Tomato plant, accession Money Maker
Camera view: horizontal (90 deg, fisheye); turntable rotation: 60 degrees
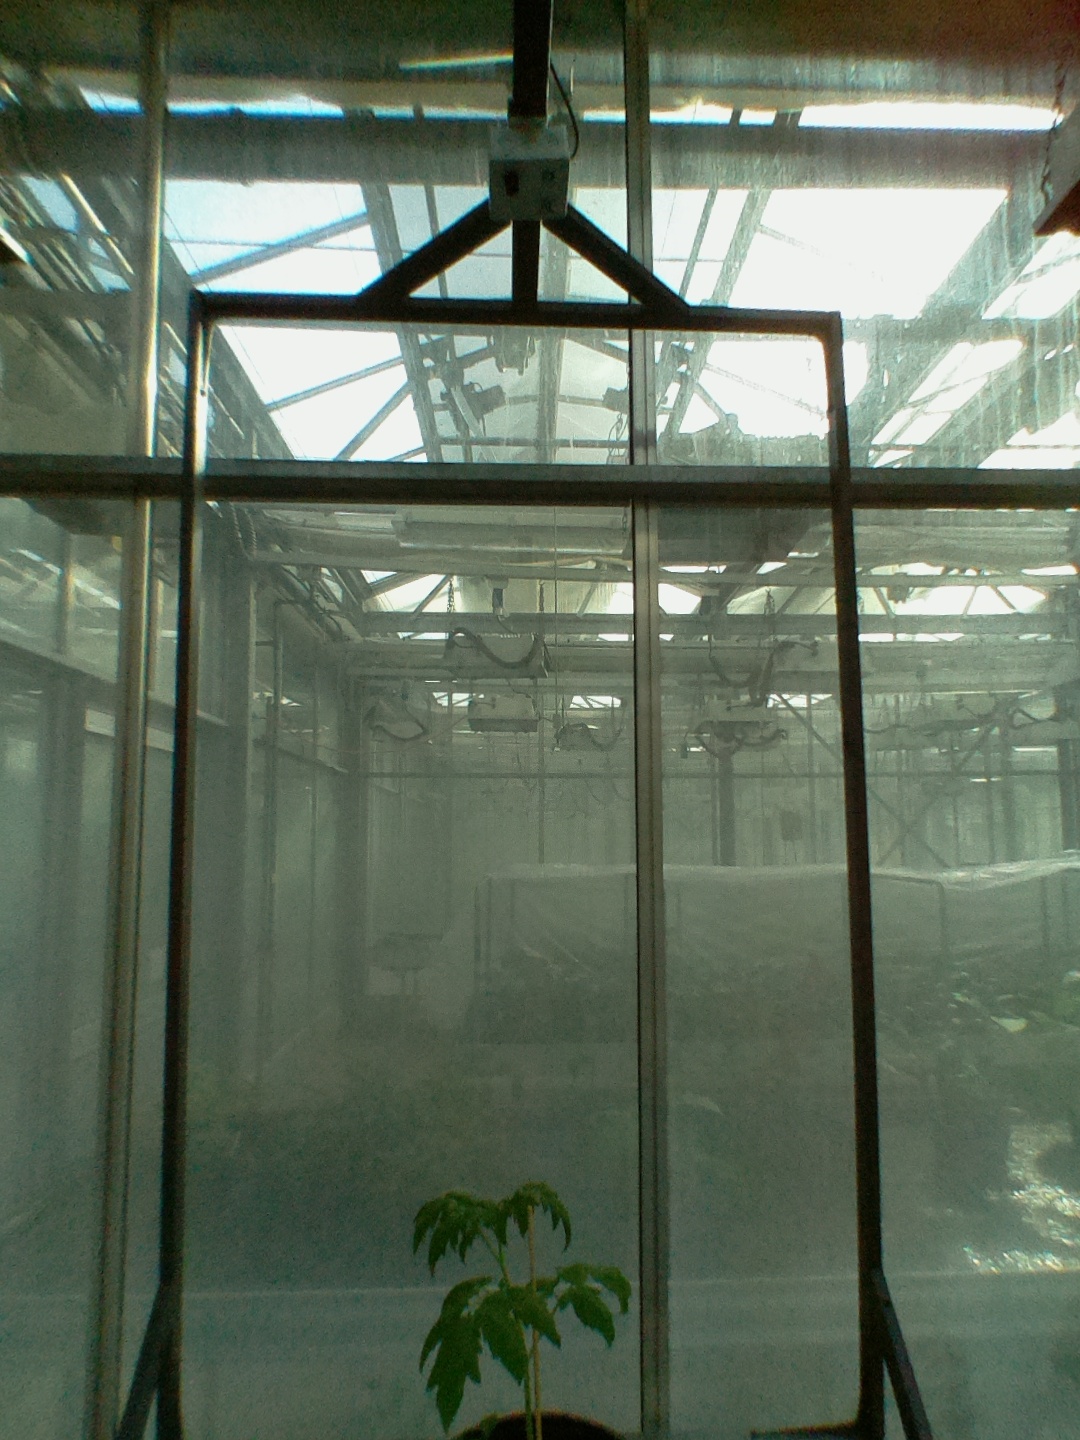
BBCH growth stage 13: 6 of true leaves visible